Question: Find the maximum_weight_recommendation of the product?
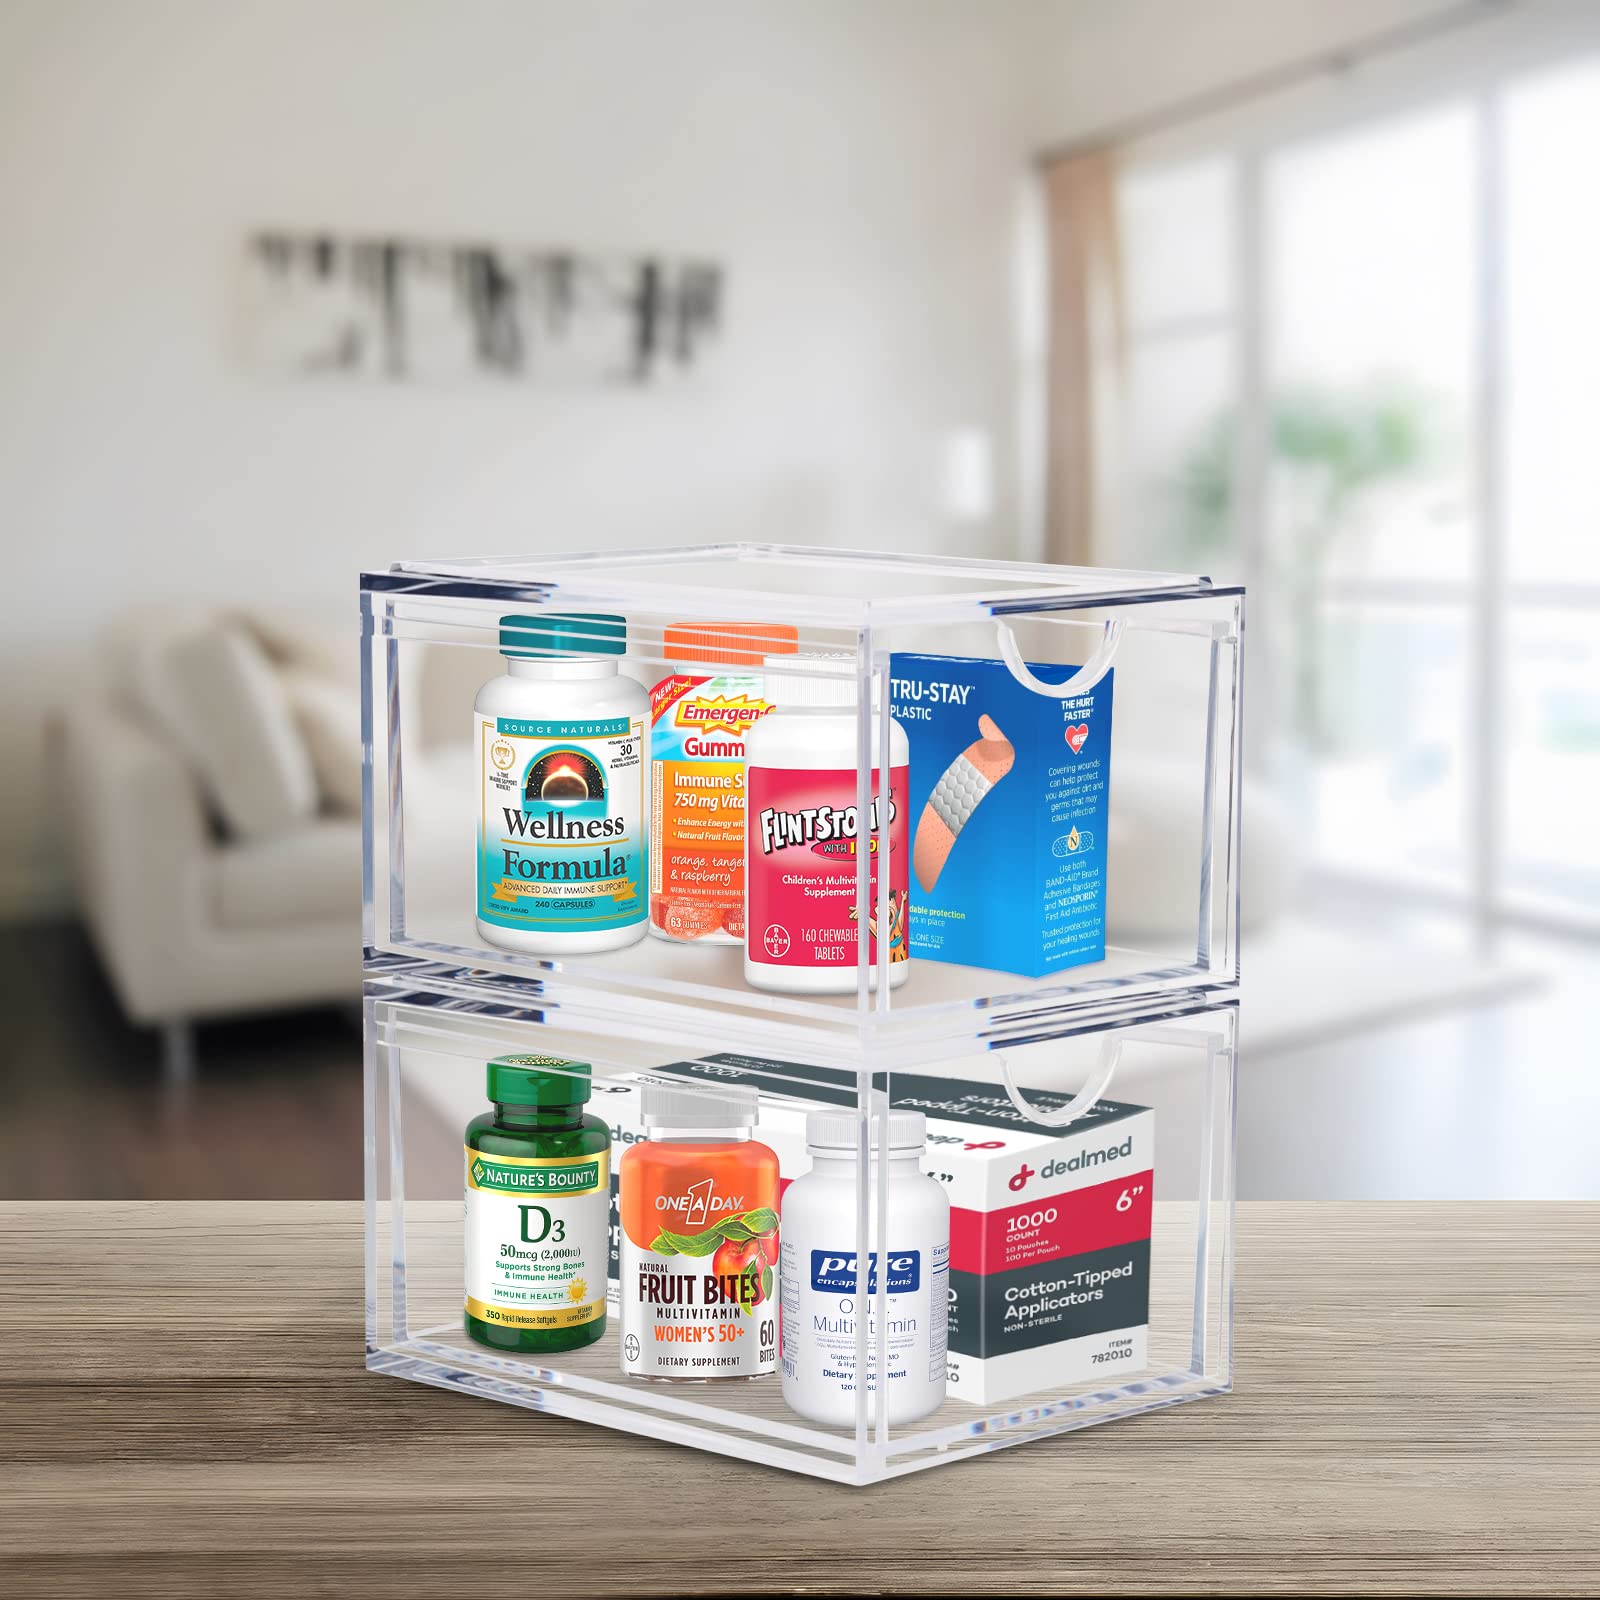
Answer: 750.0 milligram